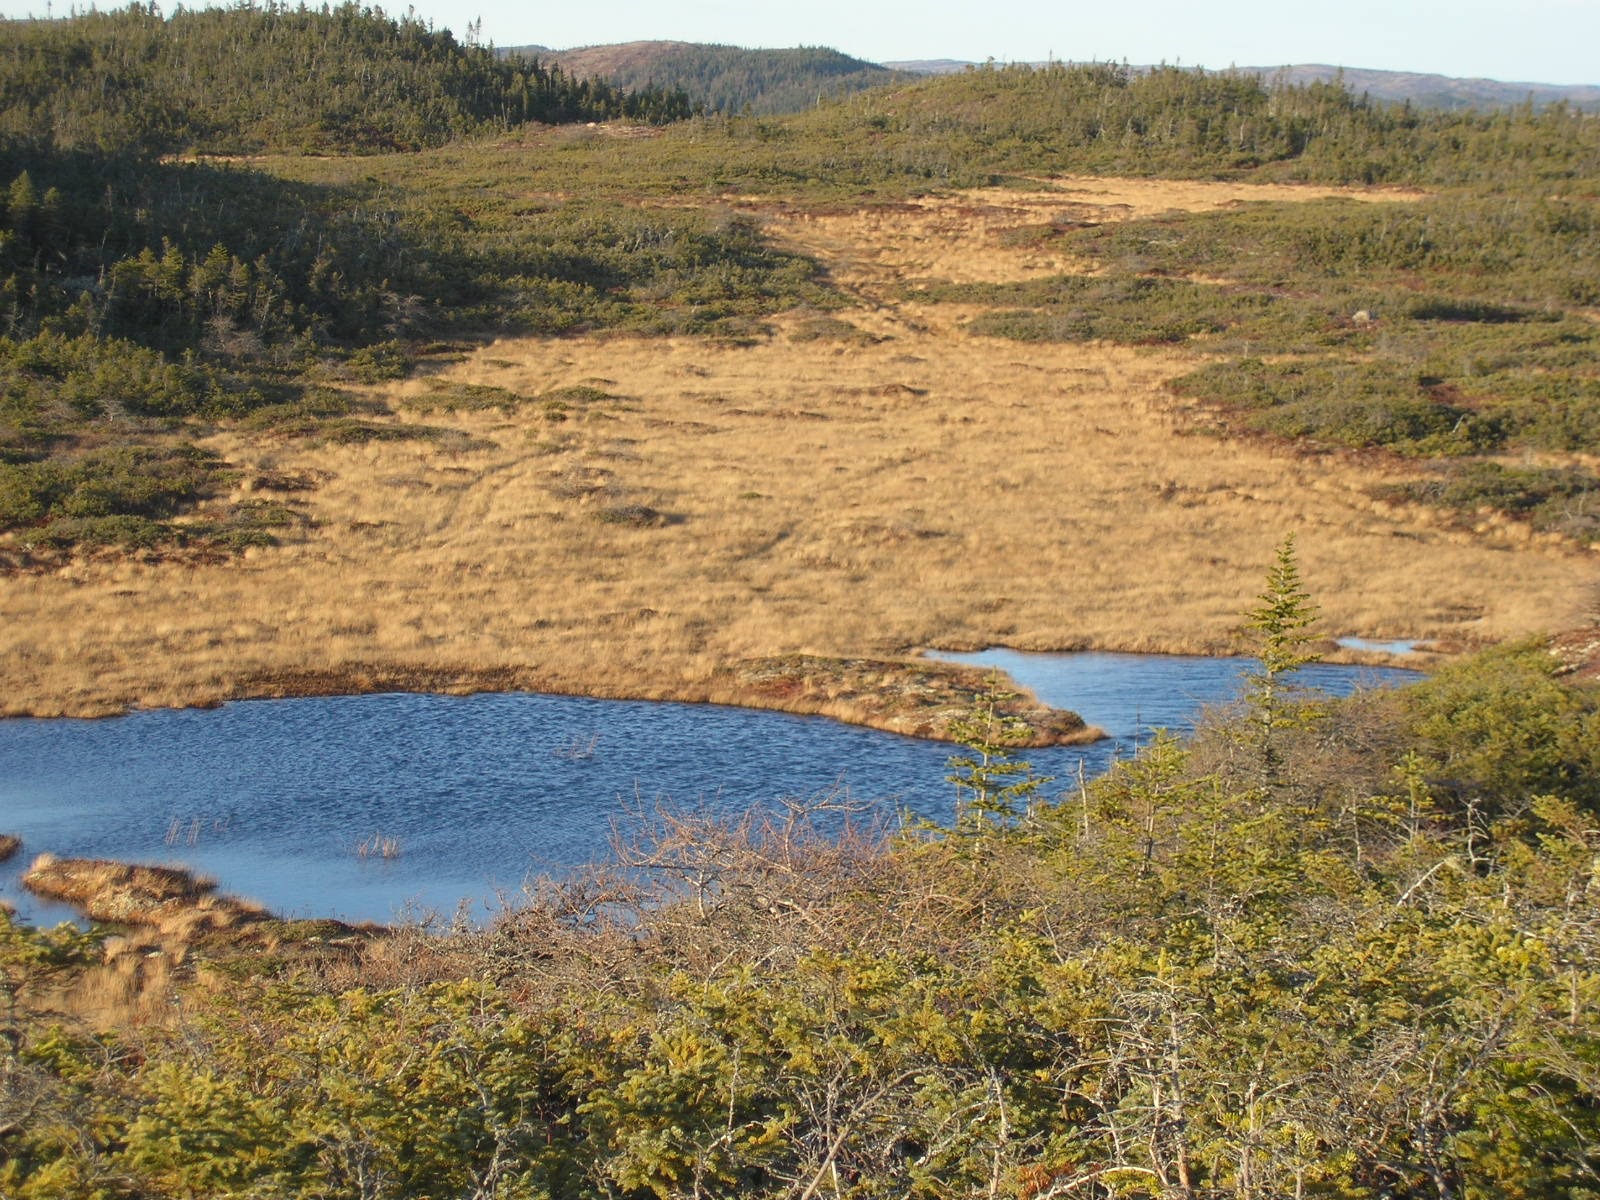
landscape, coast, nature, outdoor, marsh, swamp, wilderness, trail, prairie, lake, view, land, pond, wild, environment, scenic, natural, scenery, reservoir, savanna, ridge, plain, geology, grassland, wetland, bog, plateau, habitat, loch, ecosystem, tundra, steppe, nature reserve, sedge, natural environment